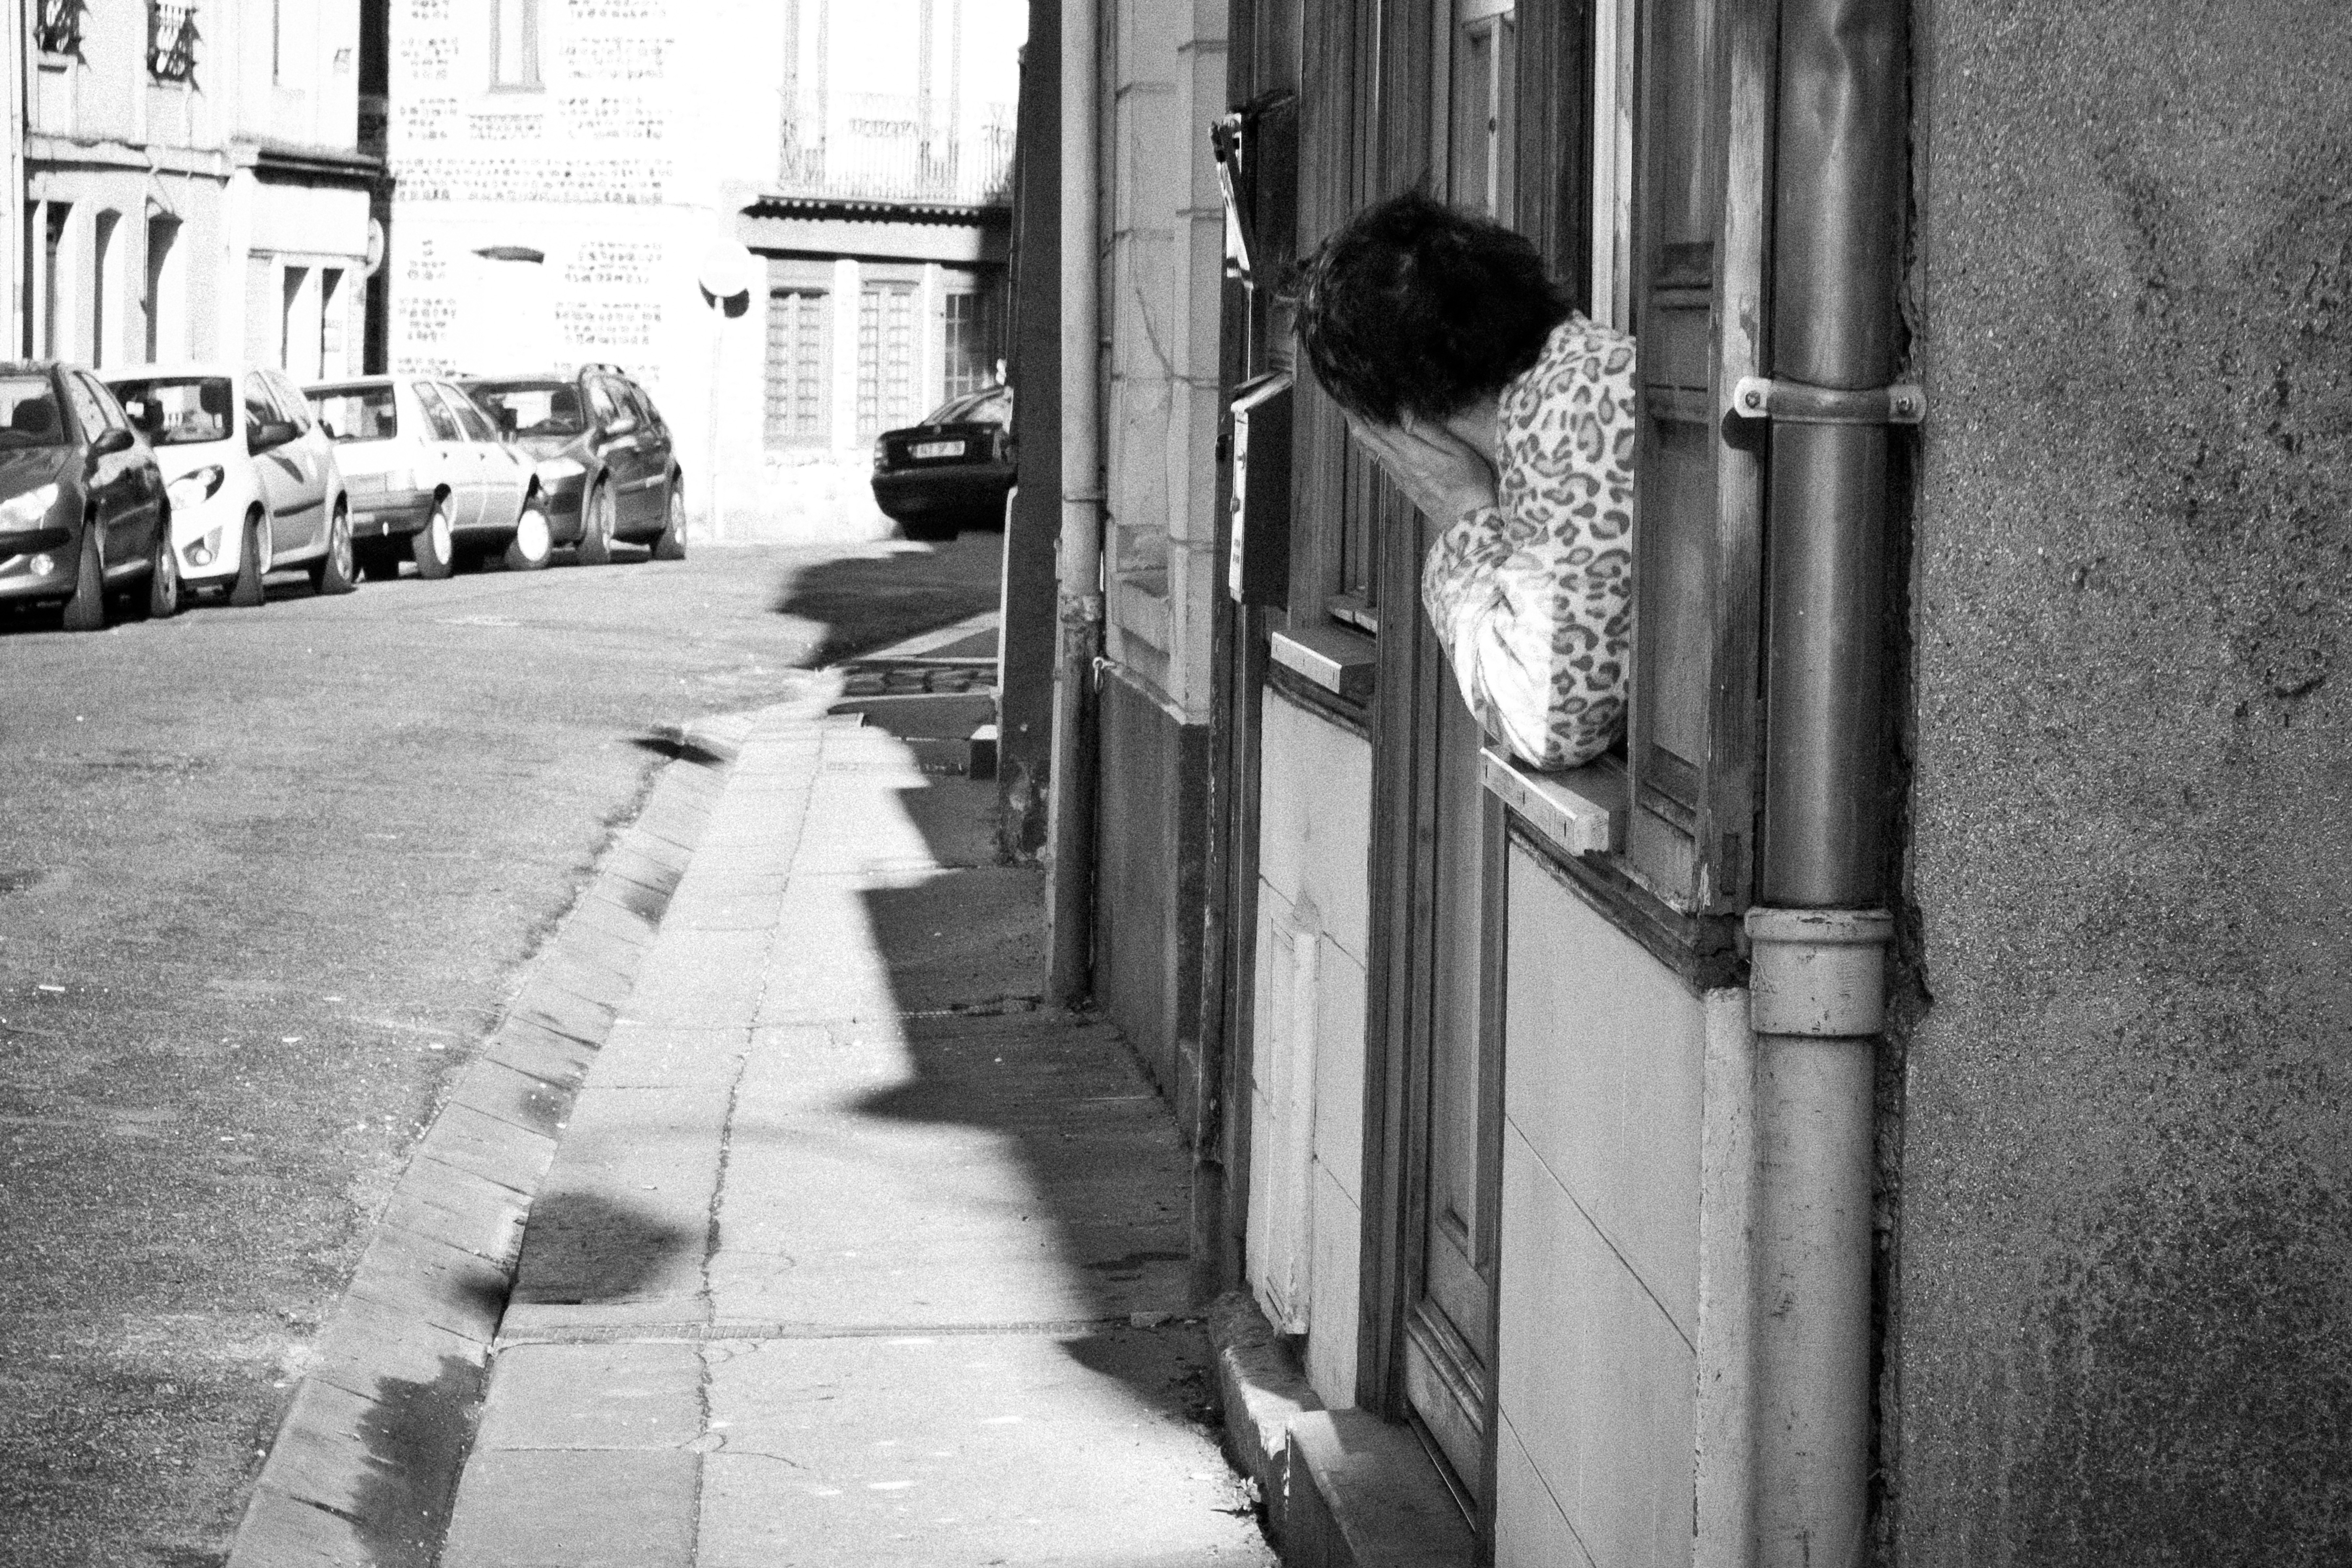
black and white, road, white, street, photography, alley, urban, travel, france, fujifilm, color, shadow, black, monochrome, bw, blackandwhite, blackwhite, infrastructure, ngc, photograph, snapshot, normandy, fr, fuji, stphotographia, normandie, fujixt1, fujix, noireblanc, dieppe, monochrome photography, film noir